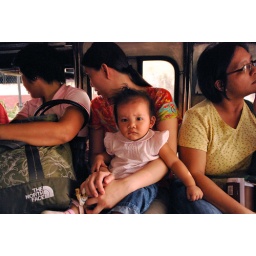
just a random shot of cute baby girl in a jeepney.